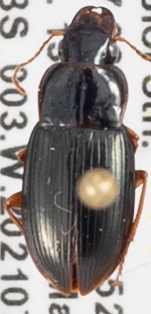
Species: Harpalus spadiceus
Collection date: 2021-07-13
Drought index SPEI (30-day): -1.372
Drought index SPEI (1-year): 0.47
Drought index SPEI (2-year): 1.16